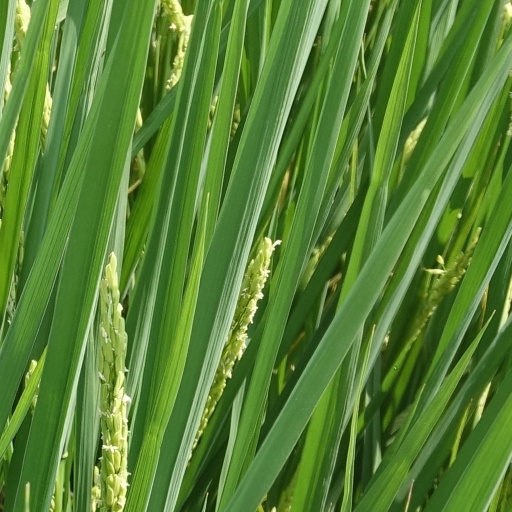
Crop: rice